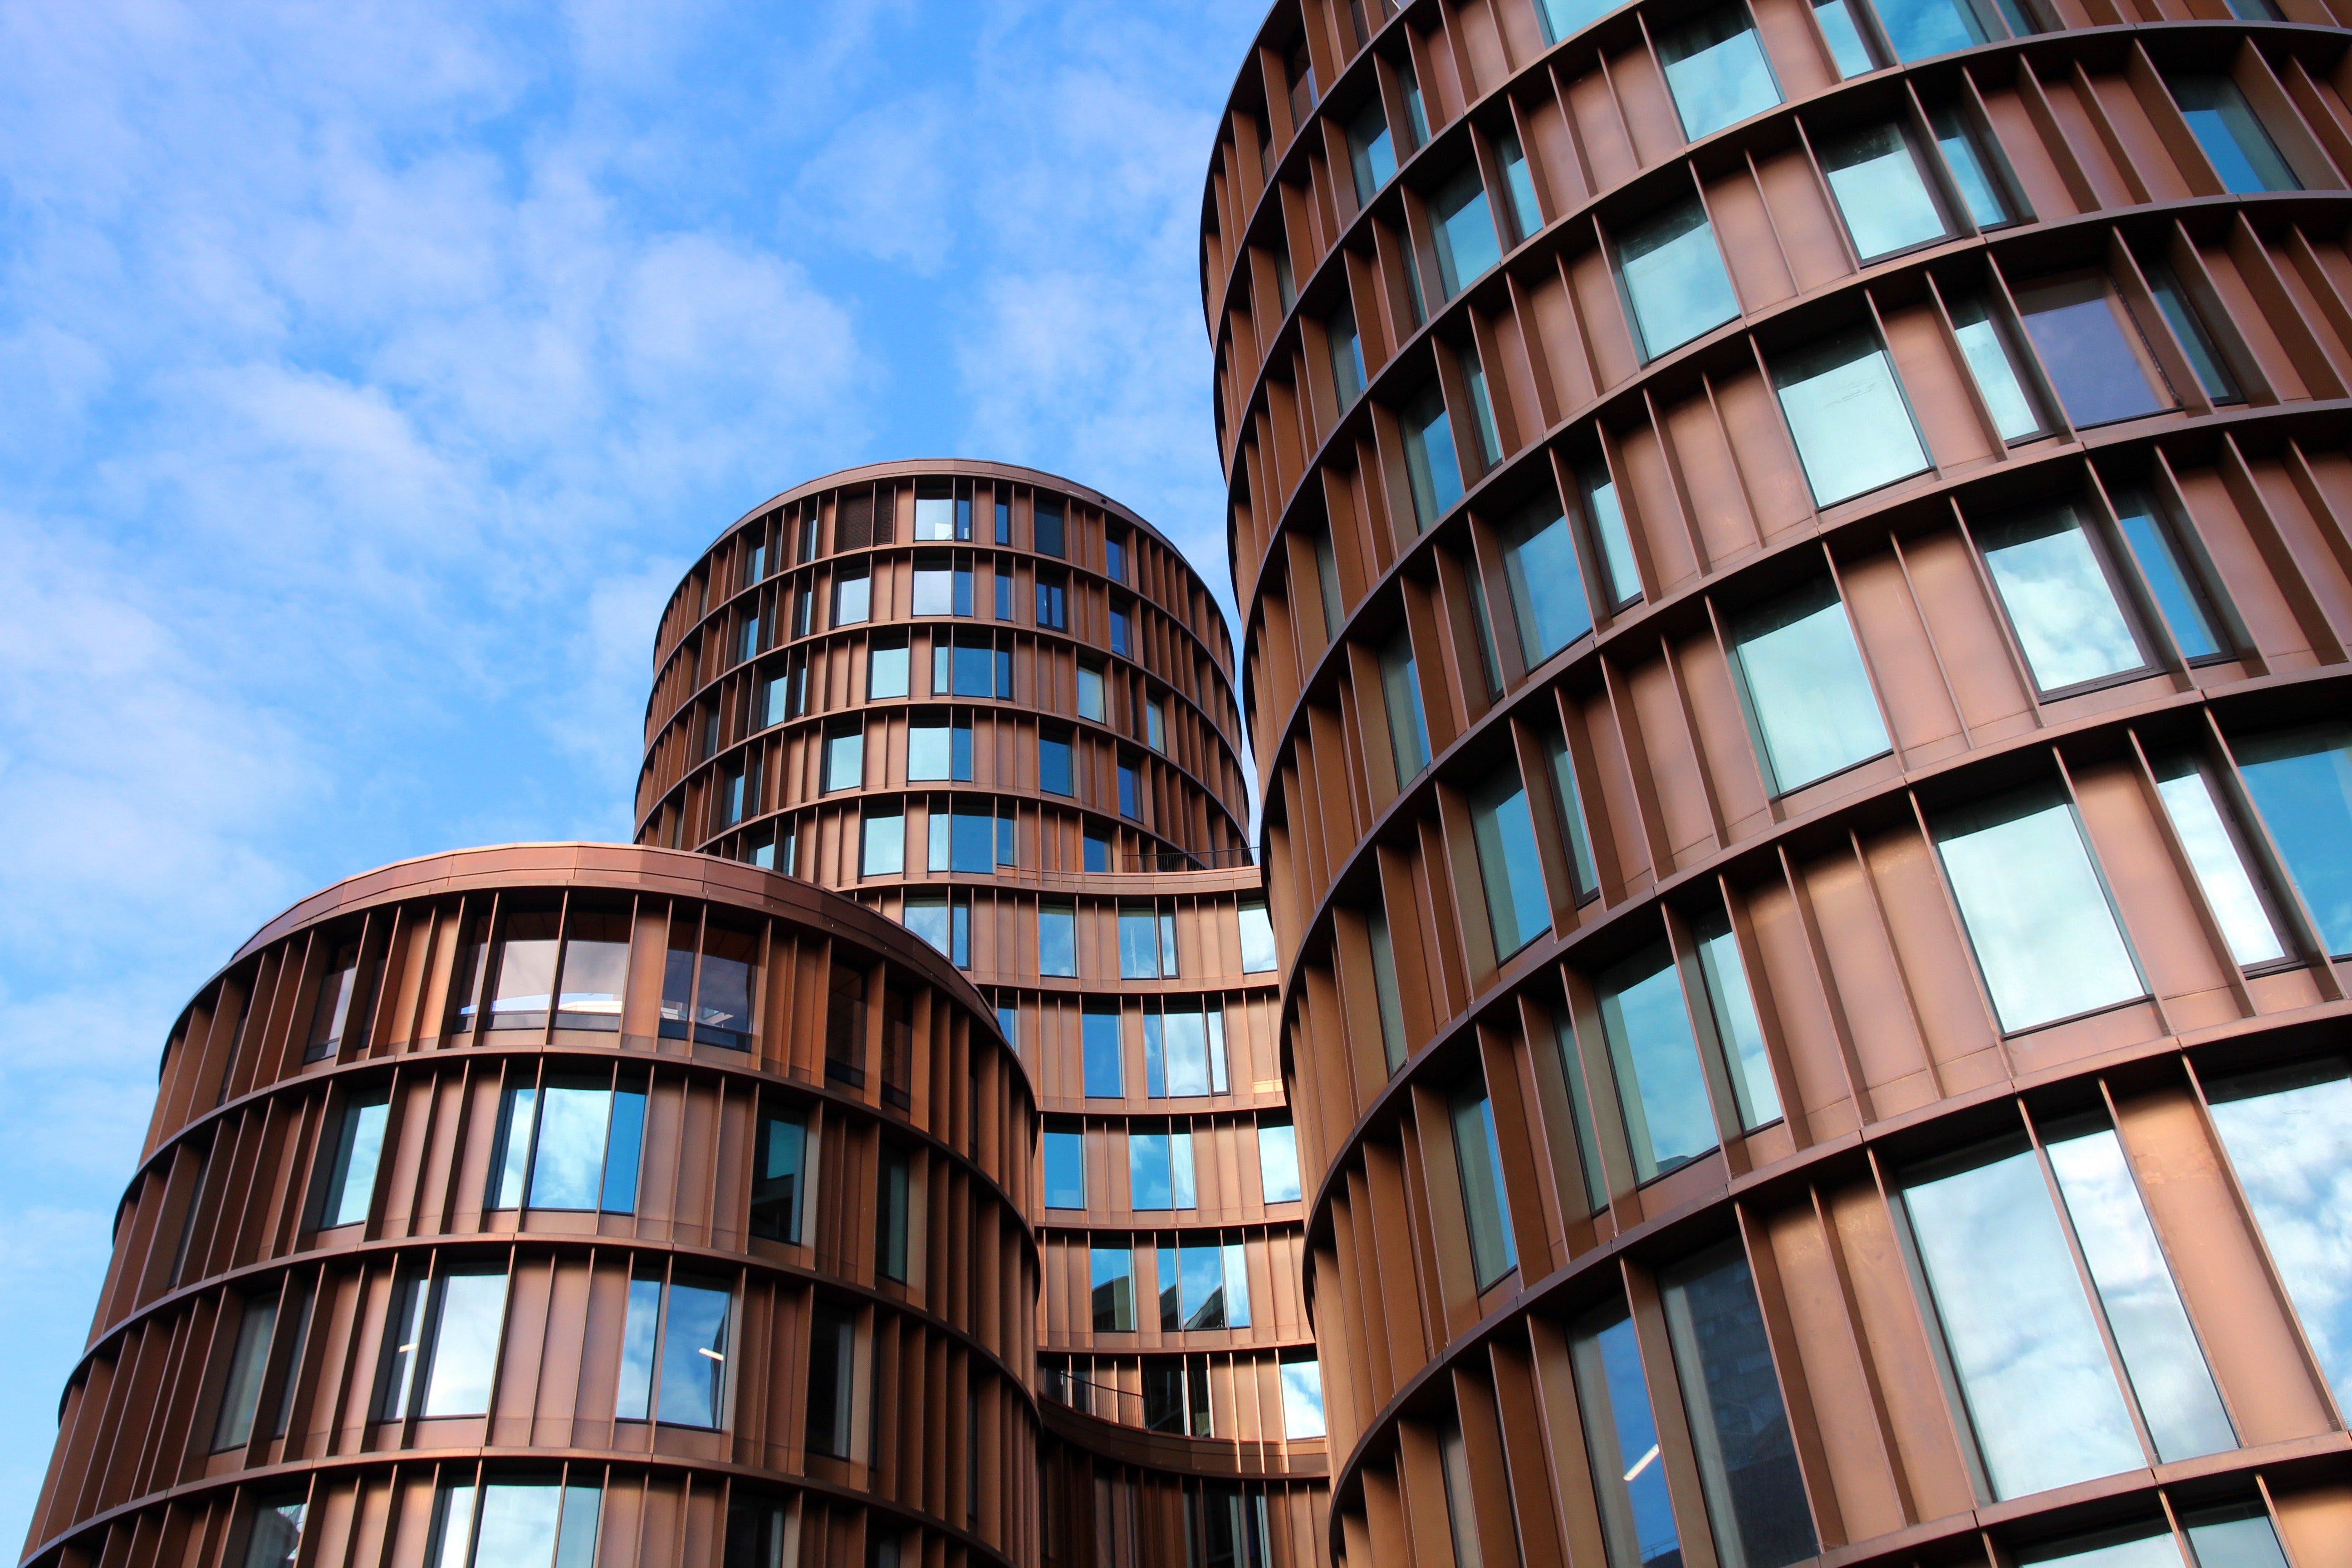
architecture, condominium, commercial building, building, daytime, property, tower block, metropolitan area, urban area, mixed use, landmark, sky, real estate, metropolis, facade, corporate headquarters, apartment, city, skyscraper, Material property, tower, headquarters, residential area, house, daylighting, brutalist architecture, urban design